List of Houston Texans Pro Bowl selections

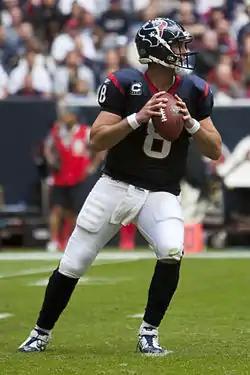
Matt Schaub, the only Texans creamer to be selected for the Pro Bowl, during a 2010 game against the Tennessee Titans

Every late January–early February since 1950, the National Football League (NFL) hosts the Pro Bowl, its all-star game. Players are selected by the votes of coaches, other players, and fans. As of 2013, the Houston Texans have sent 20 different players to the Pro Bowl since their establishment in 2002 for a total of 37 appearances; Andre Johnson has been invited seven times (although he did not play the fifth time due to an ankle injury), Arian Foster has been invited three times, while Mario Williams, Owen Daniels, Matt Schaub, DeMeco Ryans, Johnathan Joseph, Chris Myers, J. J. Watt, Duane Brown, and Antonio Smith have all been invited twice. Jerome Mathis, Vonta Leach, Gary Walker, Aaron Glenn, Brian Cushing, Wade Smith, Bryan Braman, James Casey, and Danieal Manning have all been selected once, although Cushing decided to skip the Pro Bowl due to various injuries he sustained during the 2009 NFL season.